Jean-Jacques Rousseau

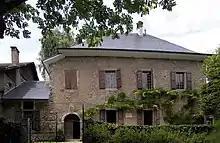
Les Charmettes, where Rousseau lived with Françoise-Louise de Warens from 1735 to 1736, now a museum dedicated to Rousseau

Virtually all information about Rousseau's youth has come from his posthumously published "Confessions", in which the chronology is somewhat confused, though recent scholars have combed the archives for confirming evidence to fill in the blanks. At age 13, Rousseau was apprenticed first to a notary and then to an engraver who beat him. At 15, he ran away from Geneva (on 14 March 1728) after returning to the city and finding the city gates locked due to the curfew.